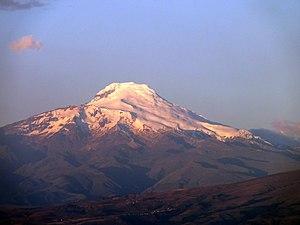
Le parc national Cayambe-Coca est un parc national de l'Équateur, situé dans les provinces de Imbabura, Napo, Pichincha et Sucumbíos.
Quito est la capitale et la ville plus peuplée de l'Équateur et de la province de Pichincha. Le Grand Quito du District métropolitain comptait environ 3,1 millions d'habitants en 2018 et continue de s'accroître rapidement.
Les parcs nationaux de l'Équateur sont au nombre de 11.